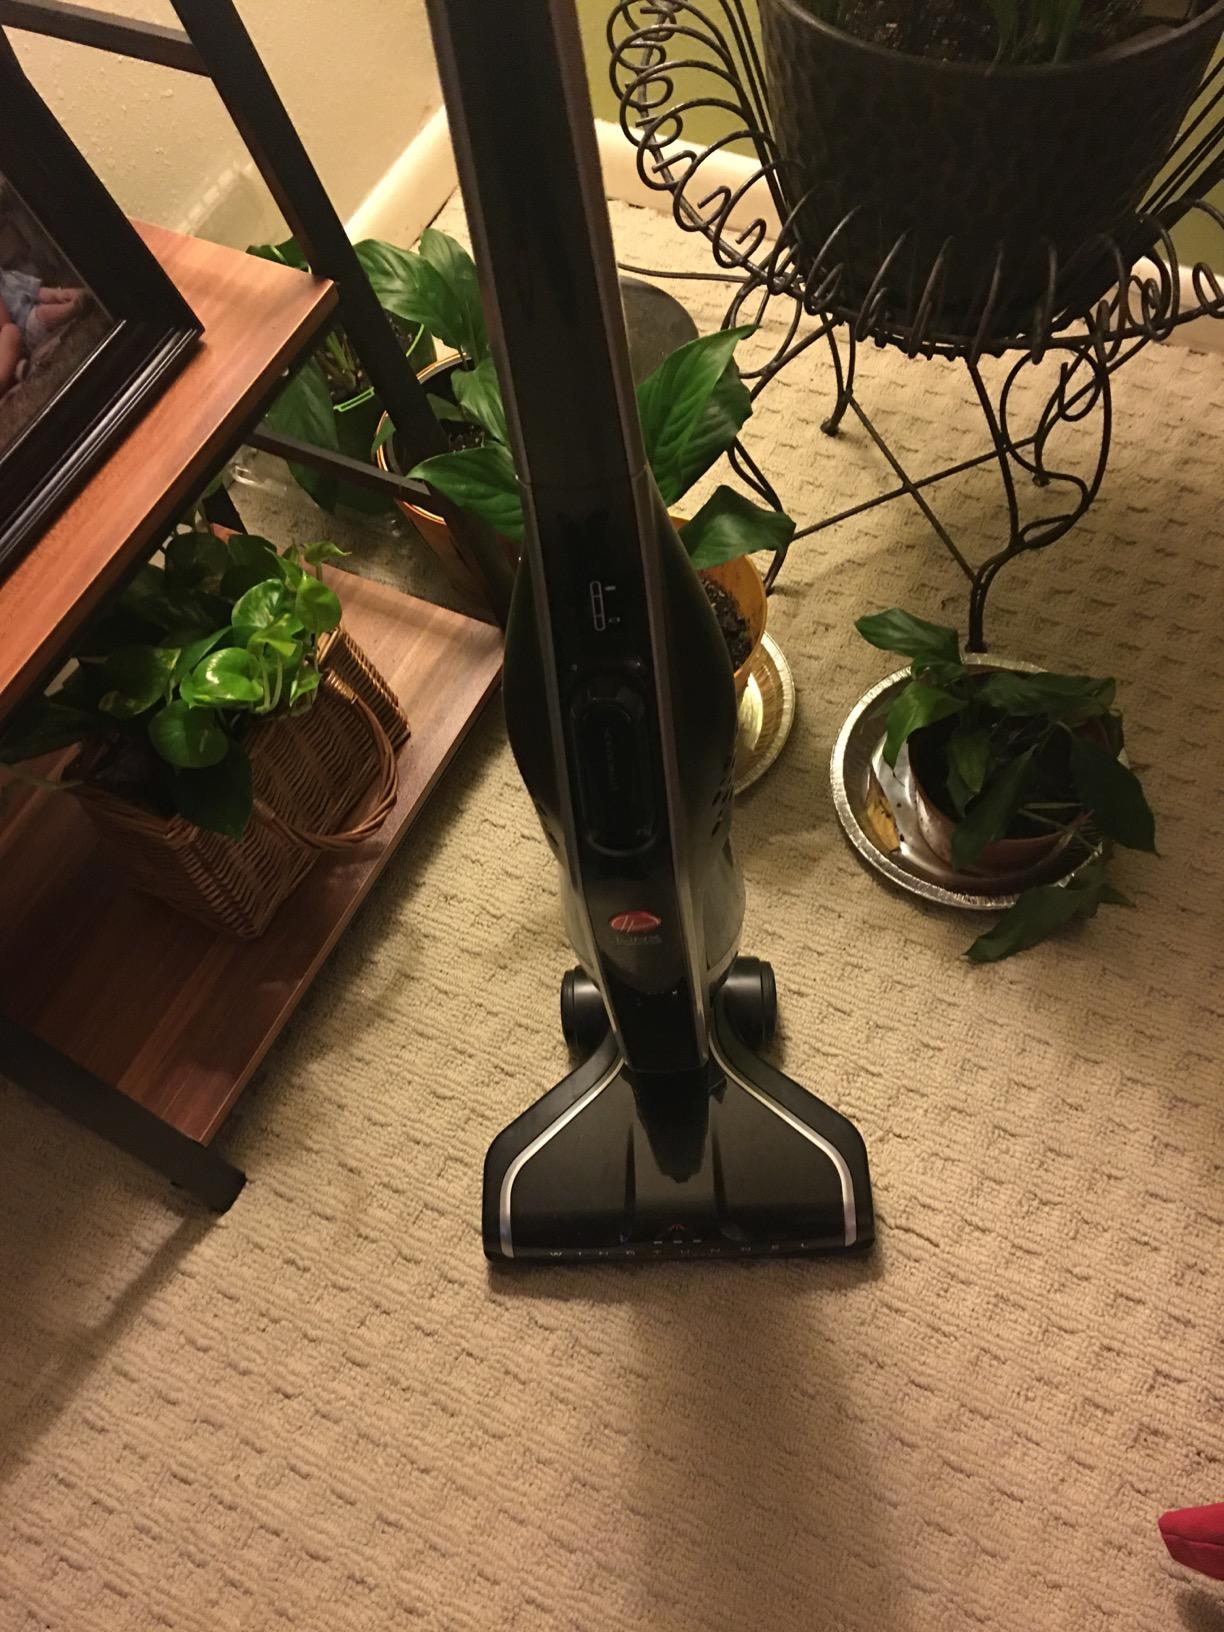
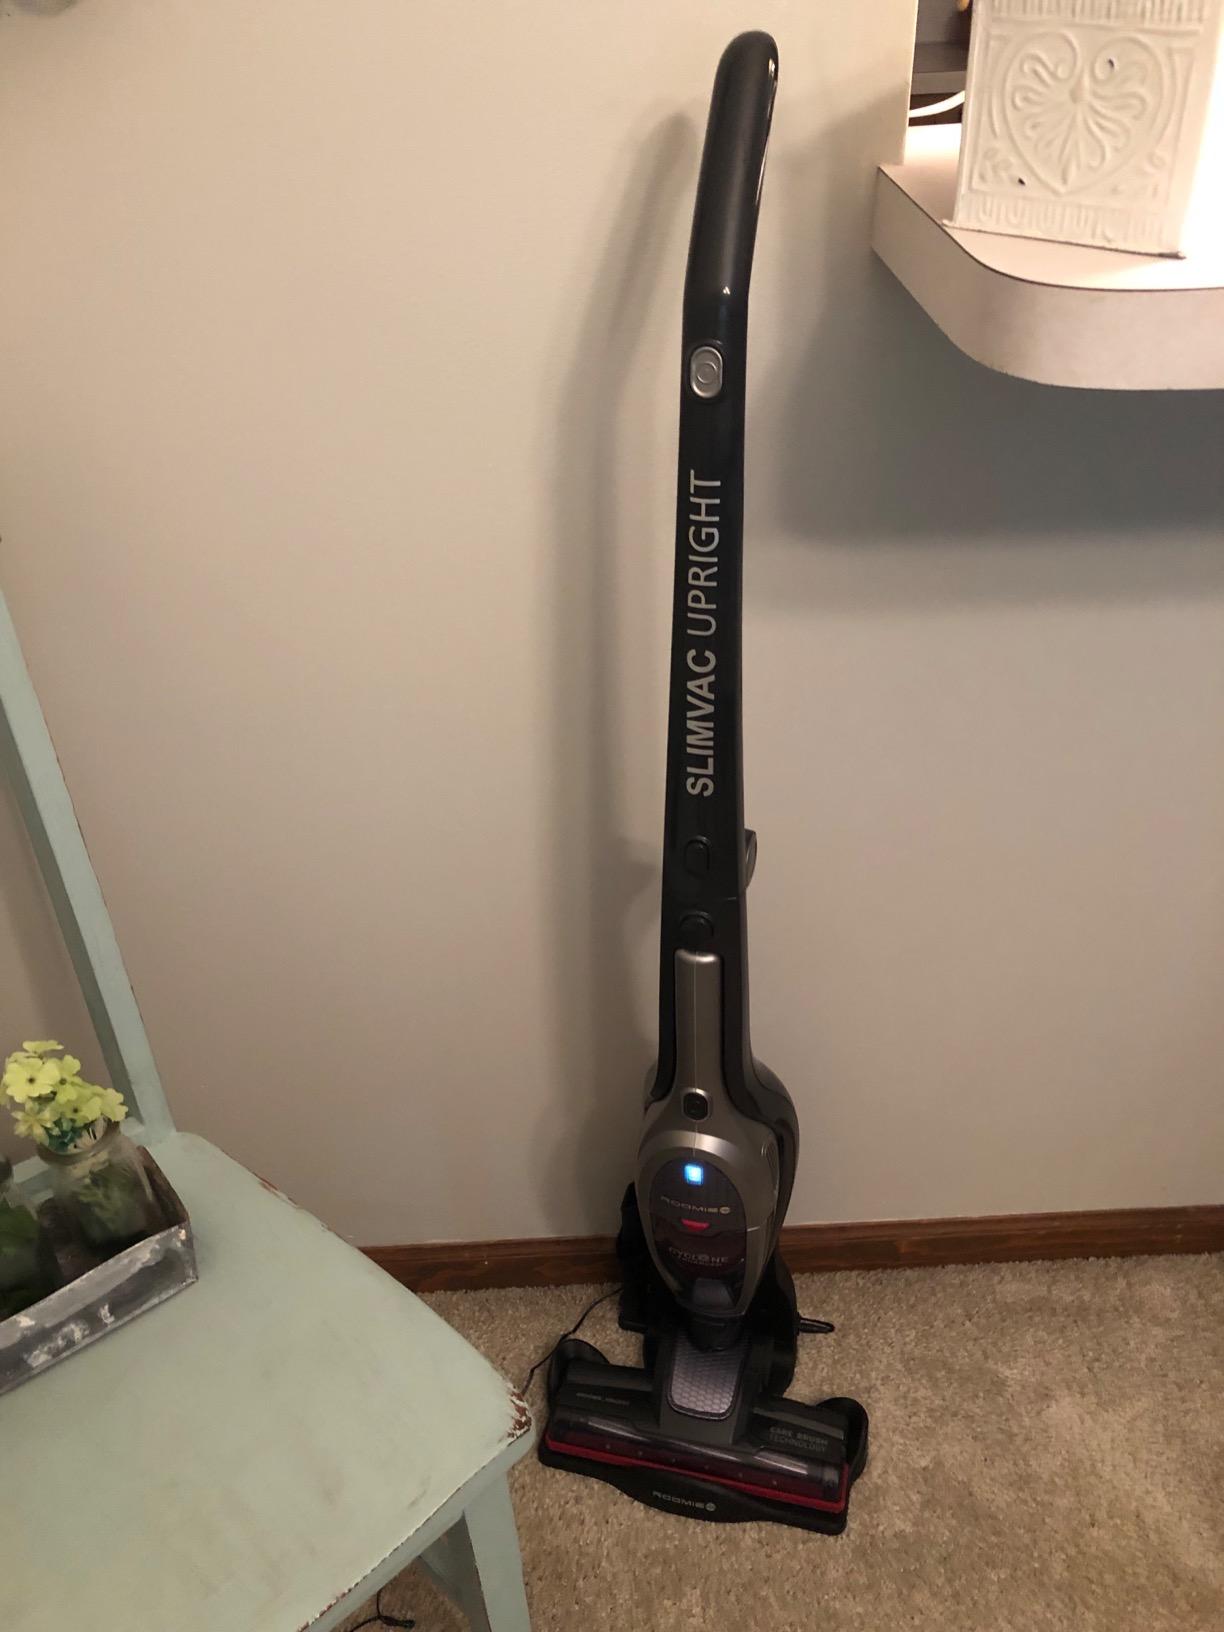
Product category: items_vacuum
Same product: no